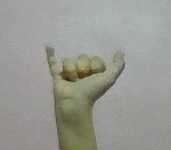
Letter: ya